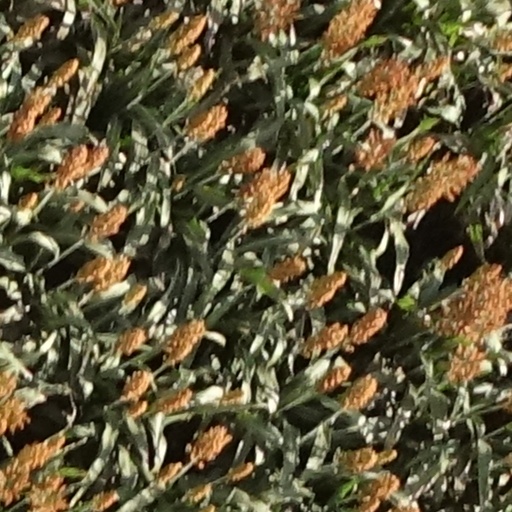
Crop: sorghum